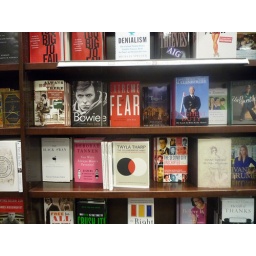
Jeff's book hanging with the big dogs in Barnes &amp;amp; Noble